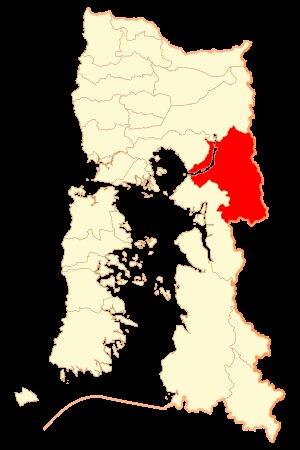
Cochamó est une commune du Chili de la Province de Llanquihue, elle-même située dans la Région des Lacs. Le chef-lieu de la commune est Río Puelo mais l'agglomération principale est Cochamó. En 2012, la population de la commune s'élevait à 3 908 habitants. La superficie de la commune est de 3 911 km².